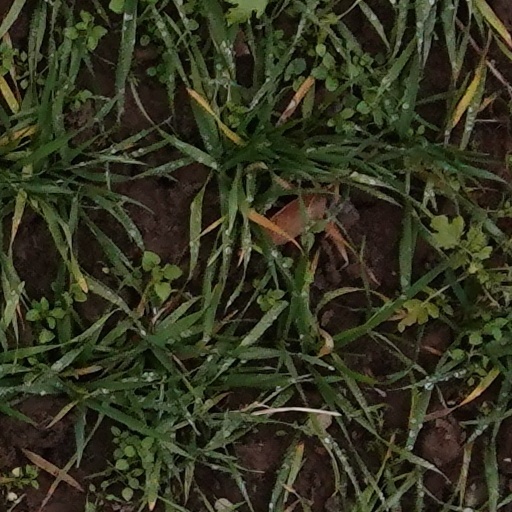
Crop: wheat